Stanley Goble

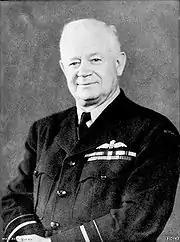
Half portrait of man in dark military uniform with pilot's wings on chest

As Chief of the Air Staff at the outbreak of World War II, Goble planned the expansion and decentralisation of the RAAF to meet the needs of home defence and Australia's obligations in Europe, which included the transfer of No. 10 Squadron to Britain. The Federal Government abandoned his concept of an autonomous Air Expeditionary Force in favour of full commitment to the Empire Air Training Scheme, which Goble considered detrimental to local defence. His proposal to organise the RAAF along functional lines, with Home Defence, Training, and Maintenance Commands, was similarly rejected. Goble also came into conflict with his deputy, Air Commodore John Russell, an RAF officer on exchange in Australia. These issues led to Goble tendering his resignation as CAS, which took effect in January 1940. "The Argus" in Melbourne reported that "Goble wishes to resign 'on a matter of high principle'. It is known that he has been dissatisfied for some time with his relations with the Federal Government."